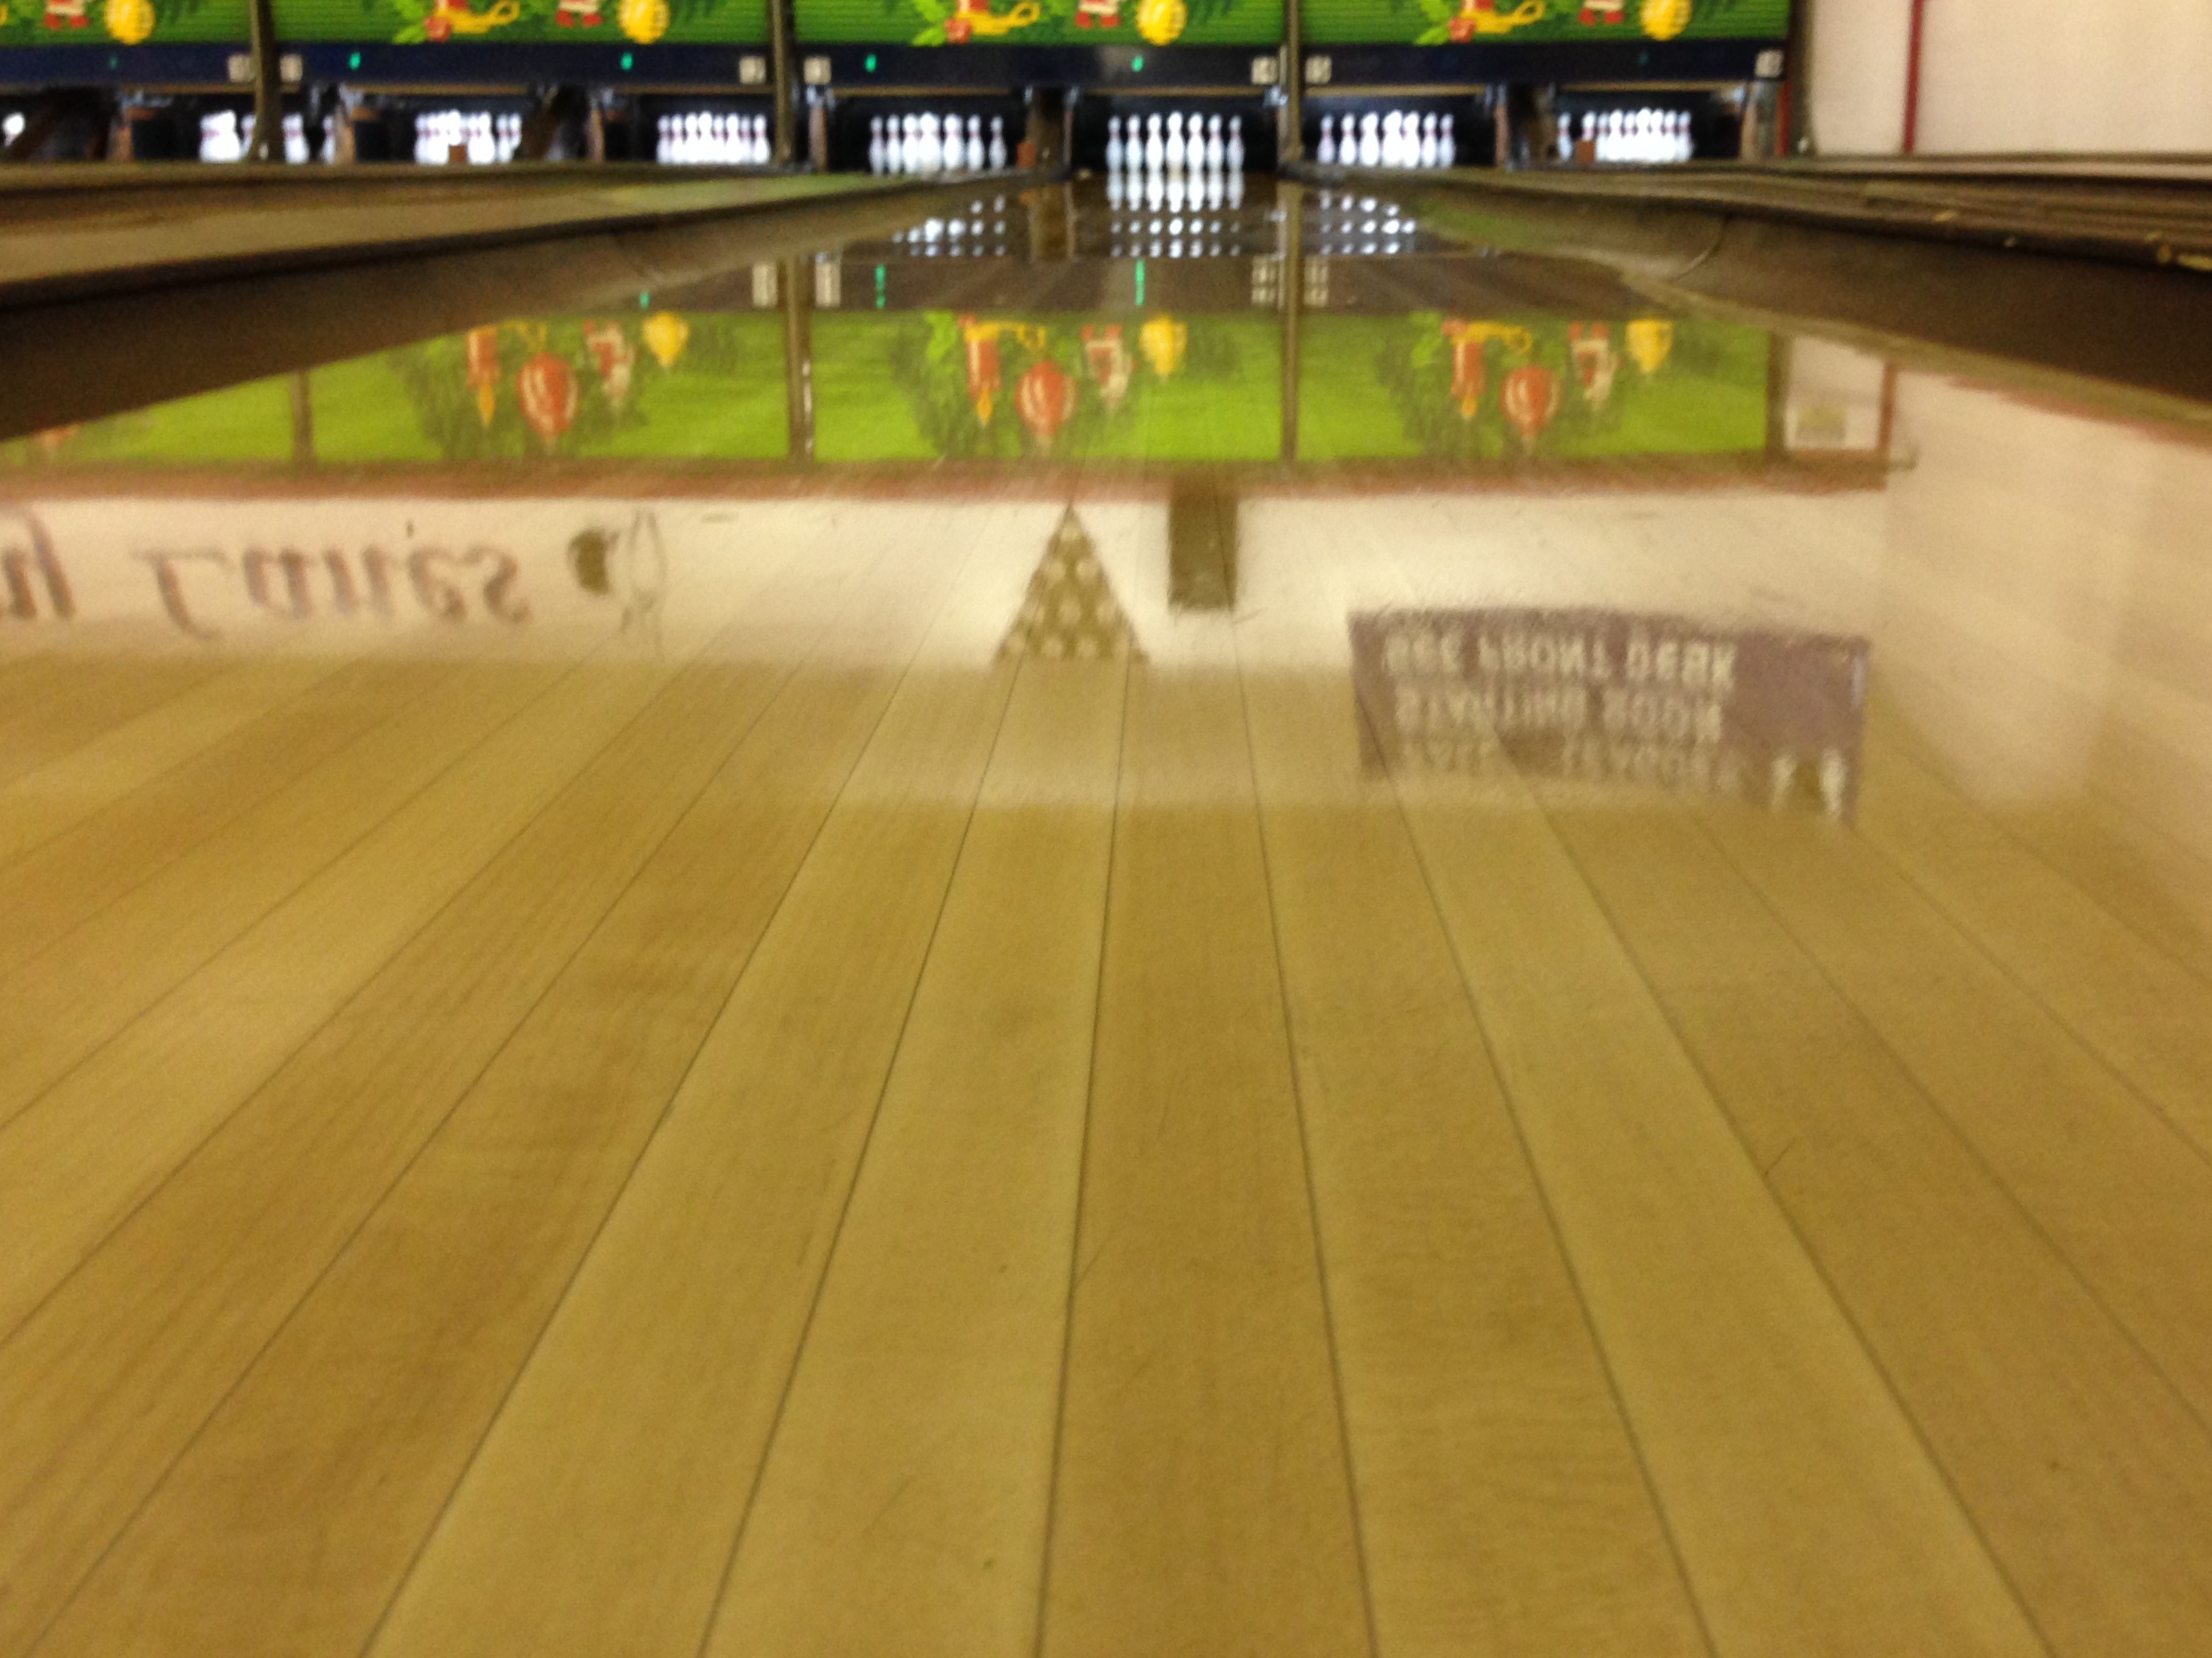
floor, baseball field, bowling, sports, hardwood, flooring, wood flooring, ball game, team sport, individual sports, ten pin bowling